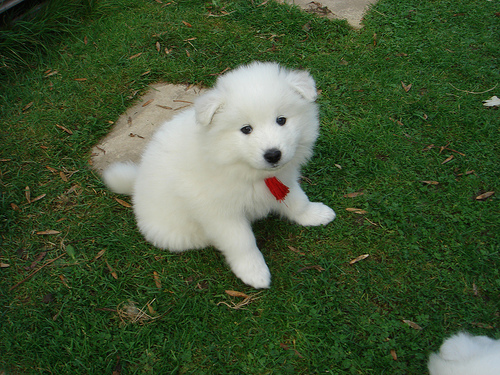
Breed: samoyed